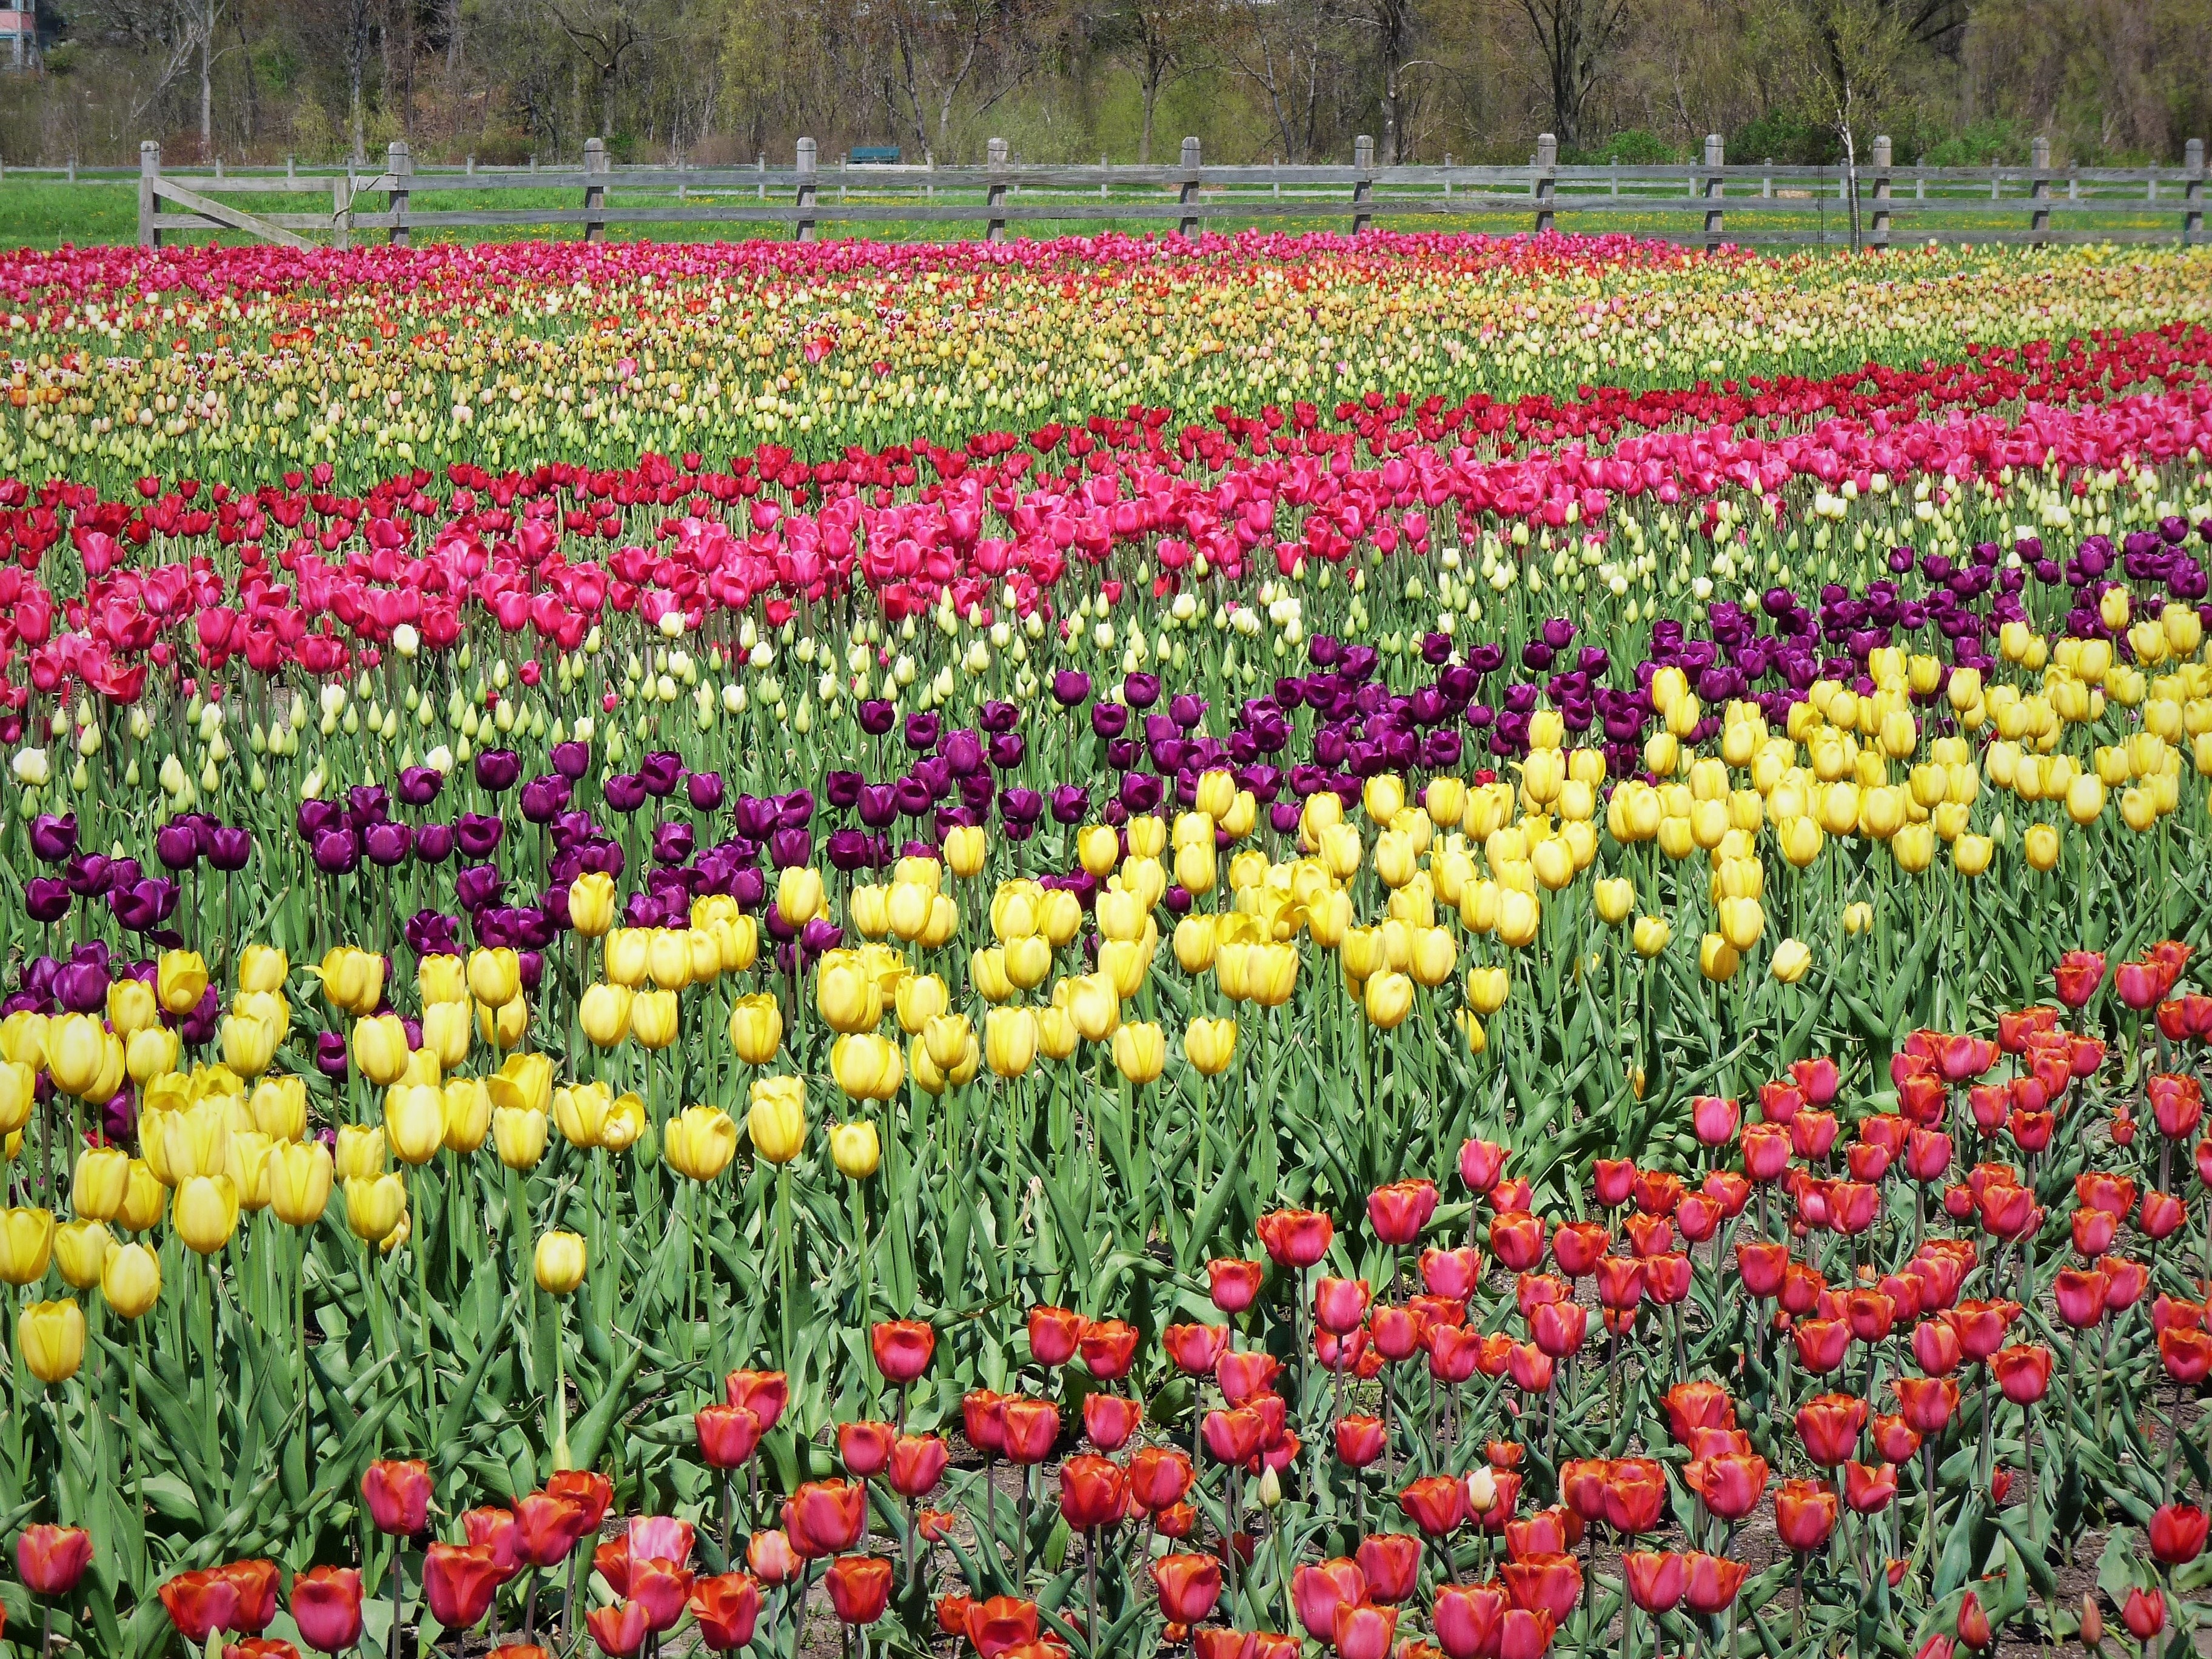
plant, field, flower, tulip, flowering plant, lily family, annual plant, land plant